Fisher–Miller Land Grant

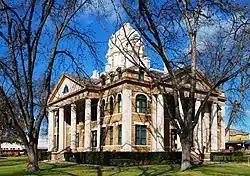
The Mason County Courthouse, built on land included in the Fisher–Miller Land Grant.

The Fisher–Miller Land Grant was part of an early colonization effort of the Republic of Texas. Its 3,878,000 acres covered between the Llano River and Colorado River. Originally granted to Henry Francis Fisher and Burchard Miller, the grant was sold to the German colonization company of Adelsverein. Very few colonizations resulted from the land grant, as most settlers preferred Fredericksburg and New Braunfels, which lay outside the land grant boundaries. A granite monument located near Lookout Mountain in Burnet County summarizes the history and importance of the Fisher-Miller Land Grant and was designated as a Recorded Texas Historic Landmark in 1964, Marker number 9438.